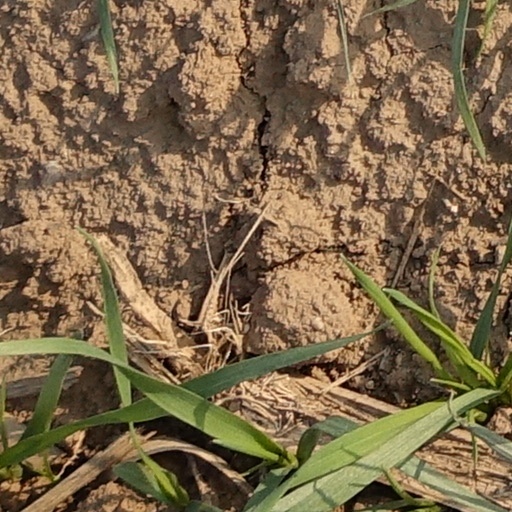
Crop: wheat